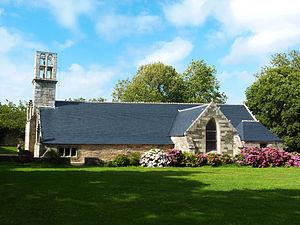
Chapelle Saint-Philibert à Plonéour lanvern Brezhoneg: Chapel Sant Filberzh e Lanwern, kumun Ploneour-Lanwern, Penn-ar-Bed, Breizh
Le Pays Bigouden, anciennement Cap Caval, est une aire culturelle du sud-ouest du département français du Finistère, en région Bretagne.
La Chapelle de Lanvern, aussi appelée Chapelle Saint-Philibert, est située dans la commune de Plonéour-Lanvern dans le département du Finistère, en Bretagne.
Plonéour-Lanvern est une commune du département du Finistère, dans la région Bretagne, en France. C'est la commune la plus étendue du pays Bigouden. Elle se situe sur la côte Atlantique, le long de la Baie d'Audierne, et à 15 km de Quimper. C'est une commune animée et passante car elle est considérée comme "le carrefour du Pays Bigouden".